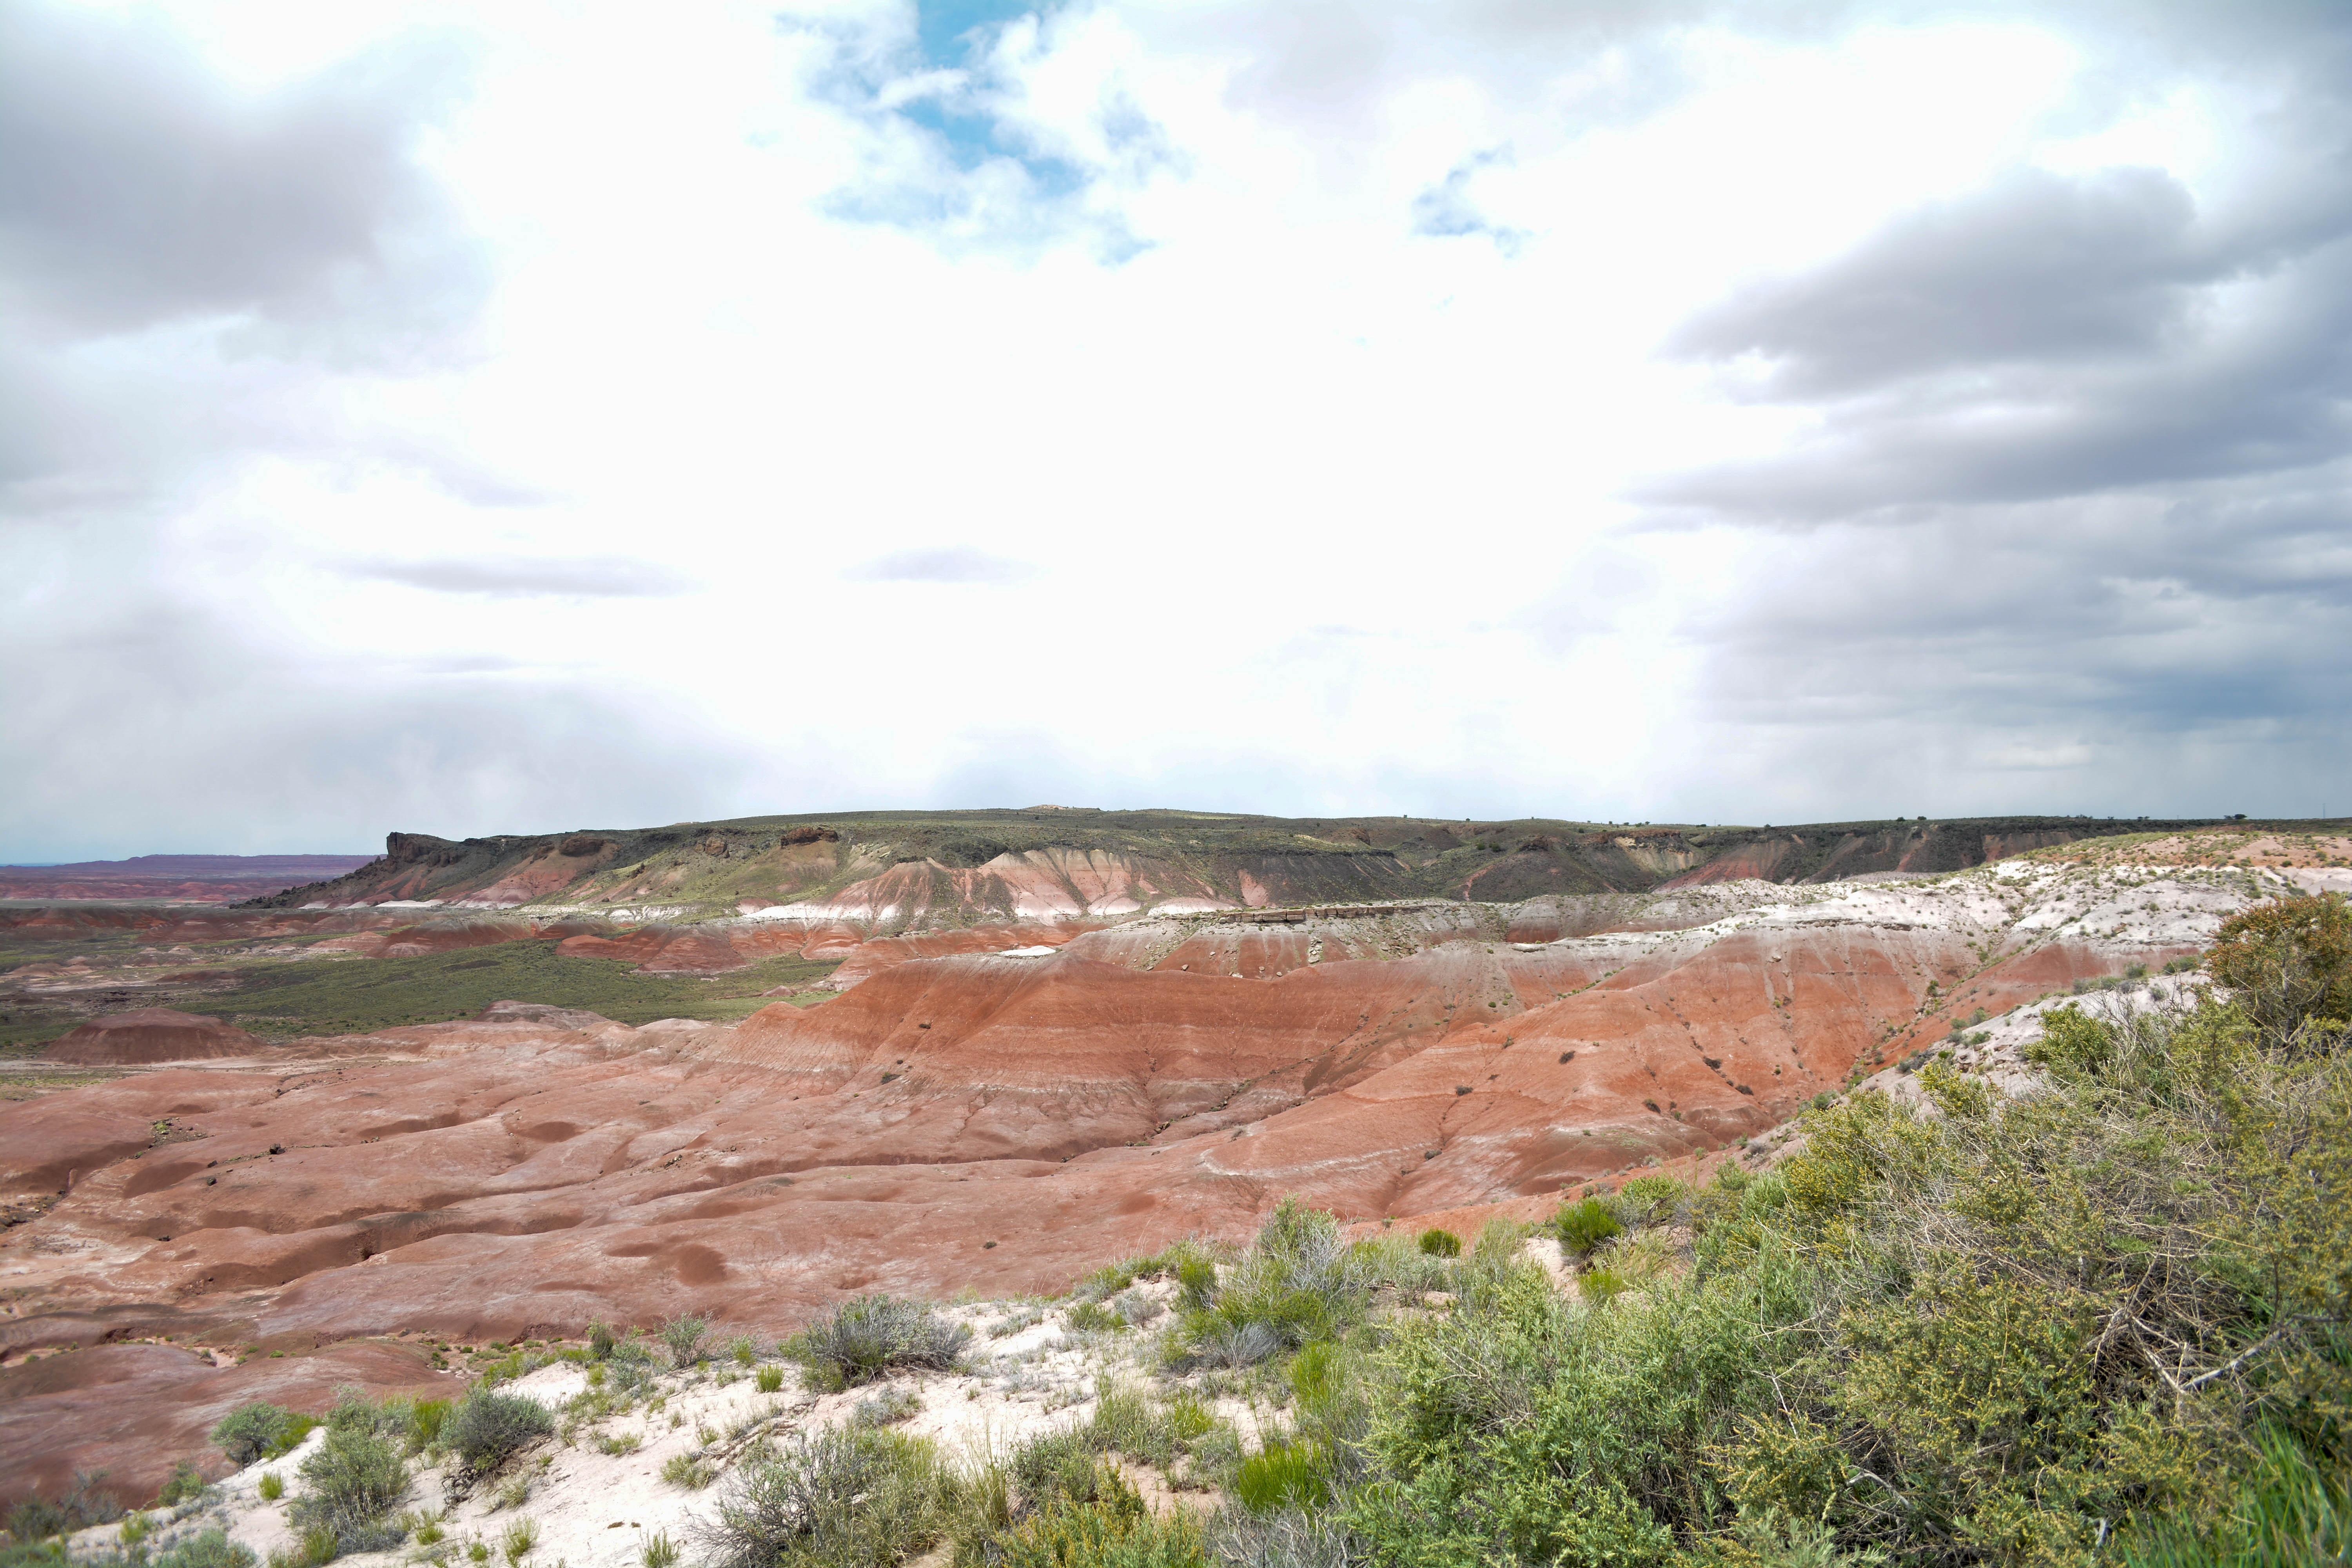
landscape, hill, panorama, cliff, soil, terrain, plain, geology, badlands, plateau, marccooper, painteddesert, petrifiedforest, route66, holbrook, arizonalandscape, ecosystem, steppe, landform, natural environment, geographical feature